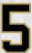
Number: 5